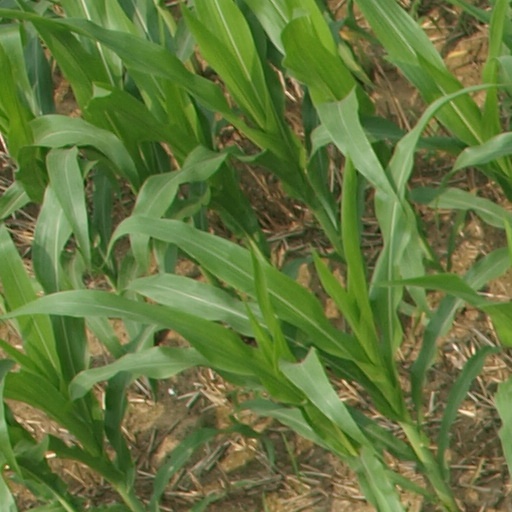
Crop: maize; corn